Answer in natural language. Which object is closer to the camera taking this photo, brown colour rectangular table (highlighted by a blue box) or Doorframe (highlighted by a green box)? Choose between the following options: Doorframe (highlighted by a green box) or brown colour rectangular table (highlighted by a blue box)
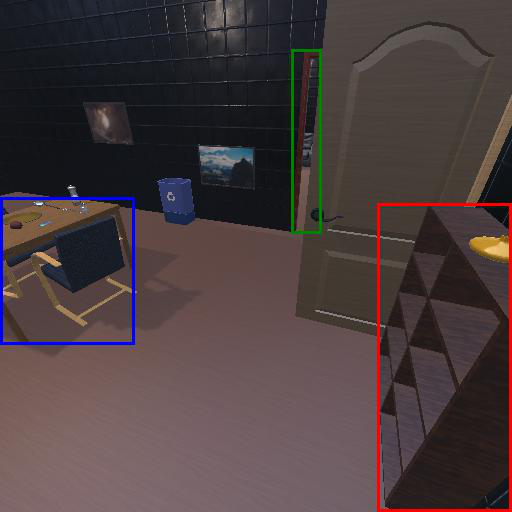
<answer>brown colour rectangular table (highlighted by a blue box)</answer>